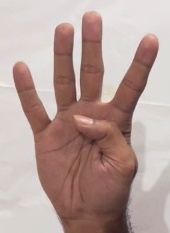
ASL sign: 4